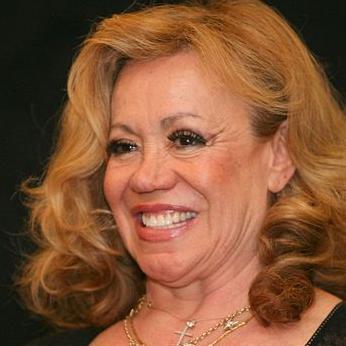
Age: 58